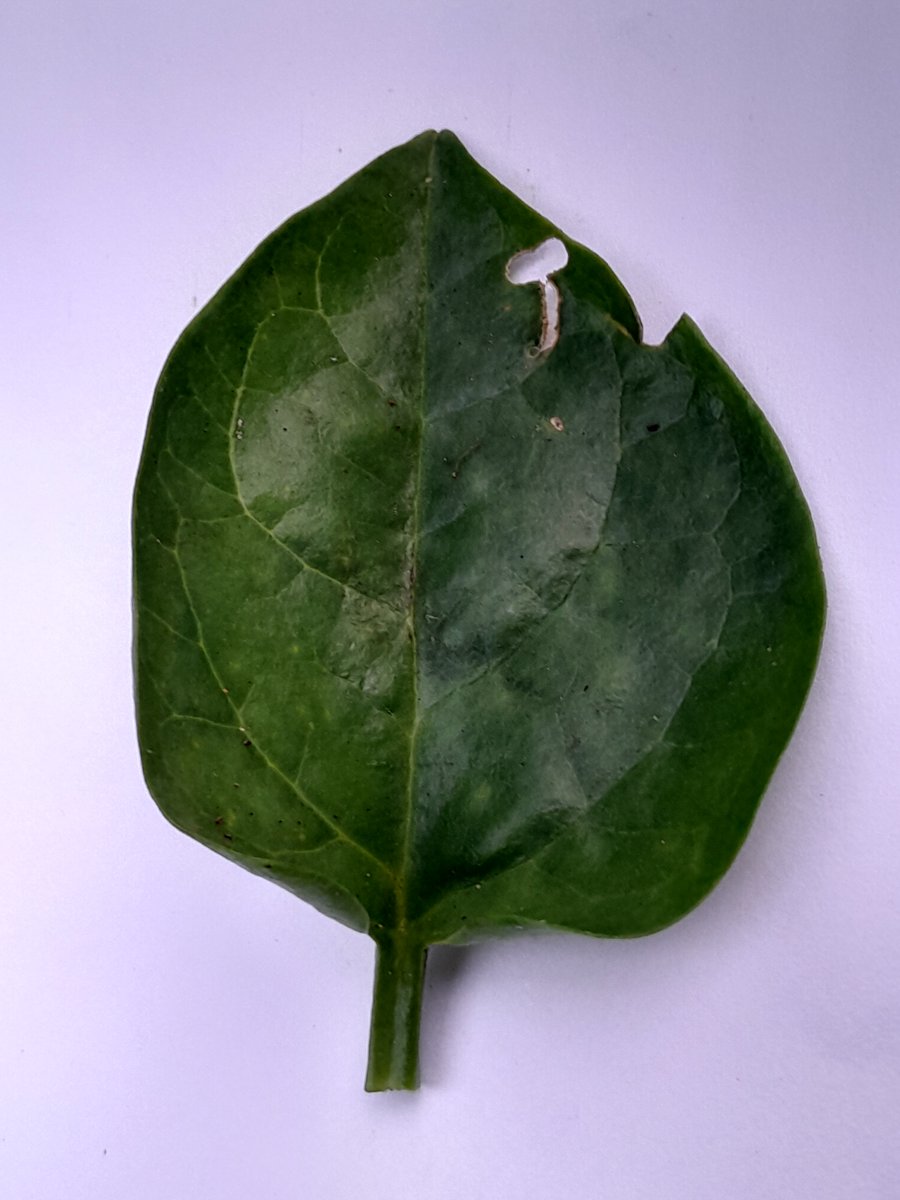
Label: Pest-Damage